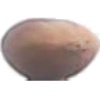
Label: Hazelnut 1